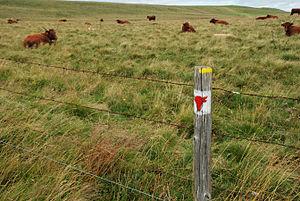
Balise du sentier de randonnée du tour du Cézallier dit le tour de bœufs rouges (Puy-de-Dôme, France).
Le Tour du Cézallier est un itinéraire pédestre long d’environ 135 km, qui parcourt les départements du Puy de Dôme et du Cantal aussi appelé Tour des Vaches Rouges en raison de son balisage.
La réserve naturelle nationale des sagnes de La Godivelle est une réserve naturelle nationale, créée le 27 juin 1975 afin de protéger 24 hectares de tourbières et divers habitats naturels de zone humide sur la commune de La Godivelle, dans le département du Puy-de-Dôme, en Auvergne.
Un sentier de grande randonnée de pays est un sentier de randonnée destiné à la découverte d'une région. Il est généralement en boucle, et souvent de longueur plus petite que les GR, avec des « passerelles » qui permettent d'en moduler la longueur. Le choix, la dénomination, la gestion et l'entretien des sentiers de pays relève souvent d'administrations locales. C'est pourquoi le tracé, la durée, la nature du sentier, et leur dénomination varient grandement d'un sentier à l'autre.